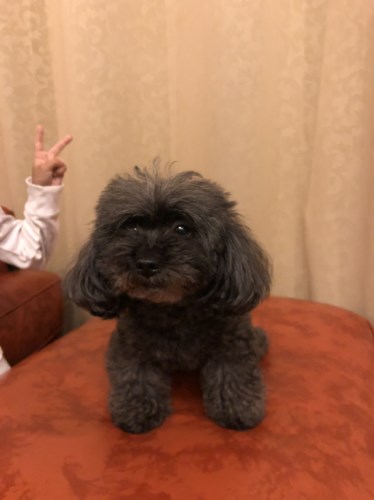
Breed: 7449-n000128-teddy